Bondelswarts Rebellion

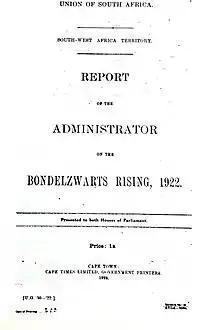
Report of the Administrator of South West Africa on the Bondelswarts Uprising, issued 19 June 1922

International reaction was critical. The London "Times" printed a brief article on the bombing sent by their correspondent in Cape Town within the month, and thereafter newspapers from Ireland to India picked up the story.